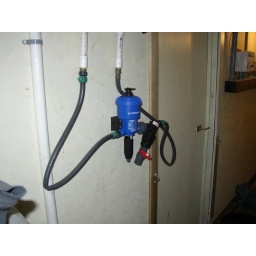
D25RE2 in a pig house 14